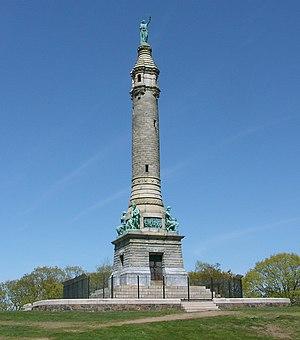
East Rock est un chaînon situé dans l'État du Connecticut et faisant partie de Metacomet Ridge, une longue arête rocheuse des Appalaches qui traverse le sud de la Nouvelle-Angleterre sur 160 kilomètres de long. East Rock est une destination populaire pour la pratique de la randonnée pédestre, réputée pour ses hautes falaises, le panorama qu'elle offre, son microclimat ainsi que sa faune et sa flore variées.